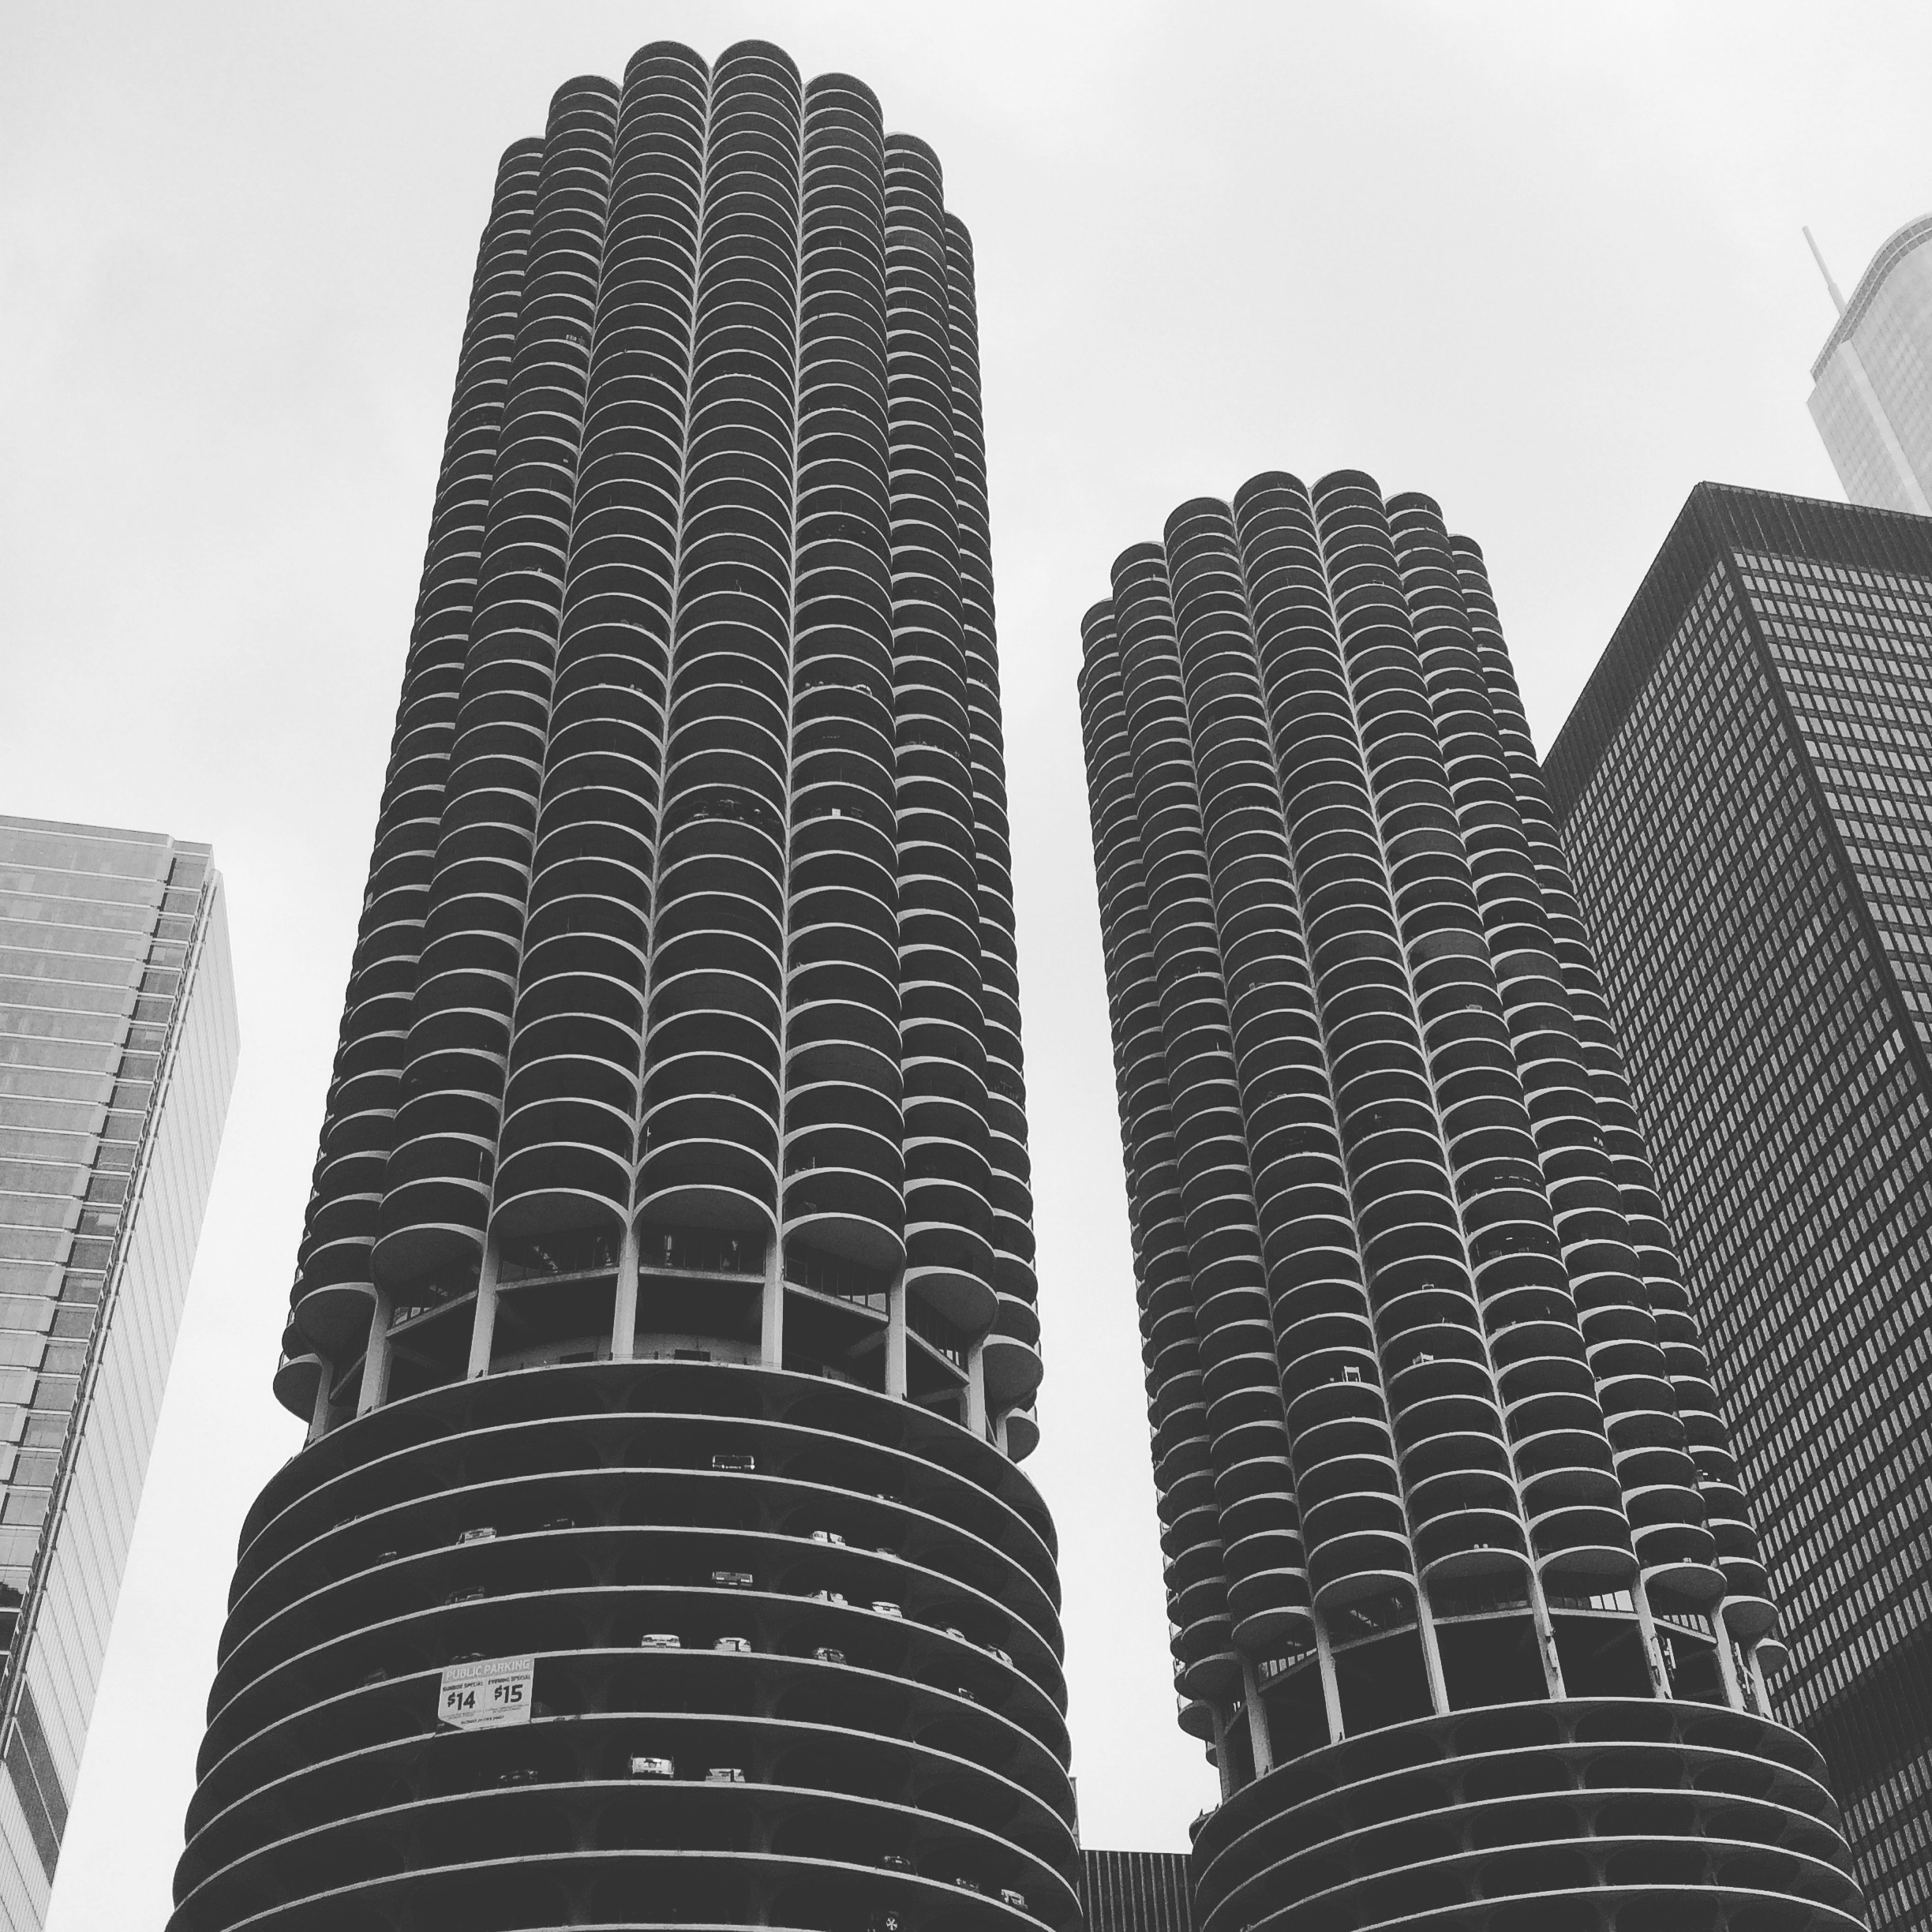
black and white, architecture, skyline, building, skyscraper, cityscape, line, tower, facade, monochrome, tower block, symmetry, shape, metropolis, monochrome photography, metropolitan area, brutalist architecture